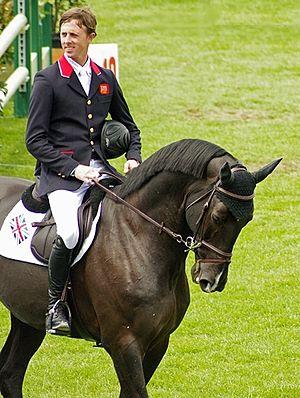
Ben Maher et Tripple X, lors de la parade de la Coupe des Nations de La Baule (17 mai 2013).